Pieter Wenning

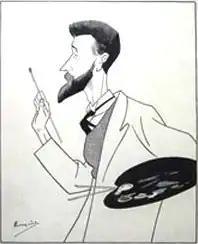
Caricature of Wenning by his friend and patron, D. C. Boonzaier

The group was formed towards the middle of 1911, and held their first exhibition on 20 November 1911. Other early members were Marcelle Piltan, Selina Harding, Madge Cook, Nina Murray, Sydney Stent and Mr G. Schild. In 1912, Miss G.